Iron(II) citrate

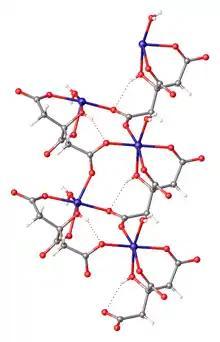
Structure of the anionic coordination polymer {[Fe(CHO)(HO)]}. (legend: red = O, gray = C, blue = Fe, white = H).

Ferrous citrates are produced by treating disodium citrate with sources of iron(II) aquo complexes, such as iron(II) sulfate. Ferrous citrates are all highly unstable in air, converting to ferric citrates.